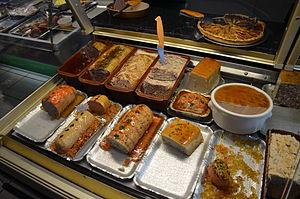
Étal de charcutier-traiteur.
En cuisine, un pâté est une préparation à base de viande, de poisson ou de légumes, dont les ingrédients qui le composent ont été hachés et épicés. À ne pas confondre avec la terrine qui, elle, est cuite au four.
Un traiteur est un restaurateur et plus généralement un professionnel des métiers de bouche qui vend des plats qu'il a préparés, en assurant éventuellement la livraison.